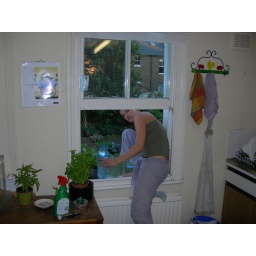
watering bottle in hand, the nightly climb out to water the tomatos...